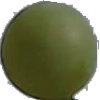
Label: Grape White 4